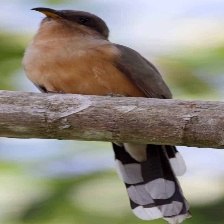
Species: MANGROVE CUCKOO
Scientific name: COCCYZUS MINOR